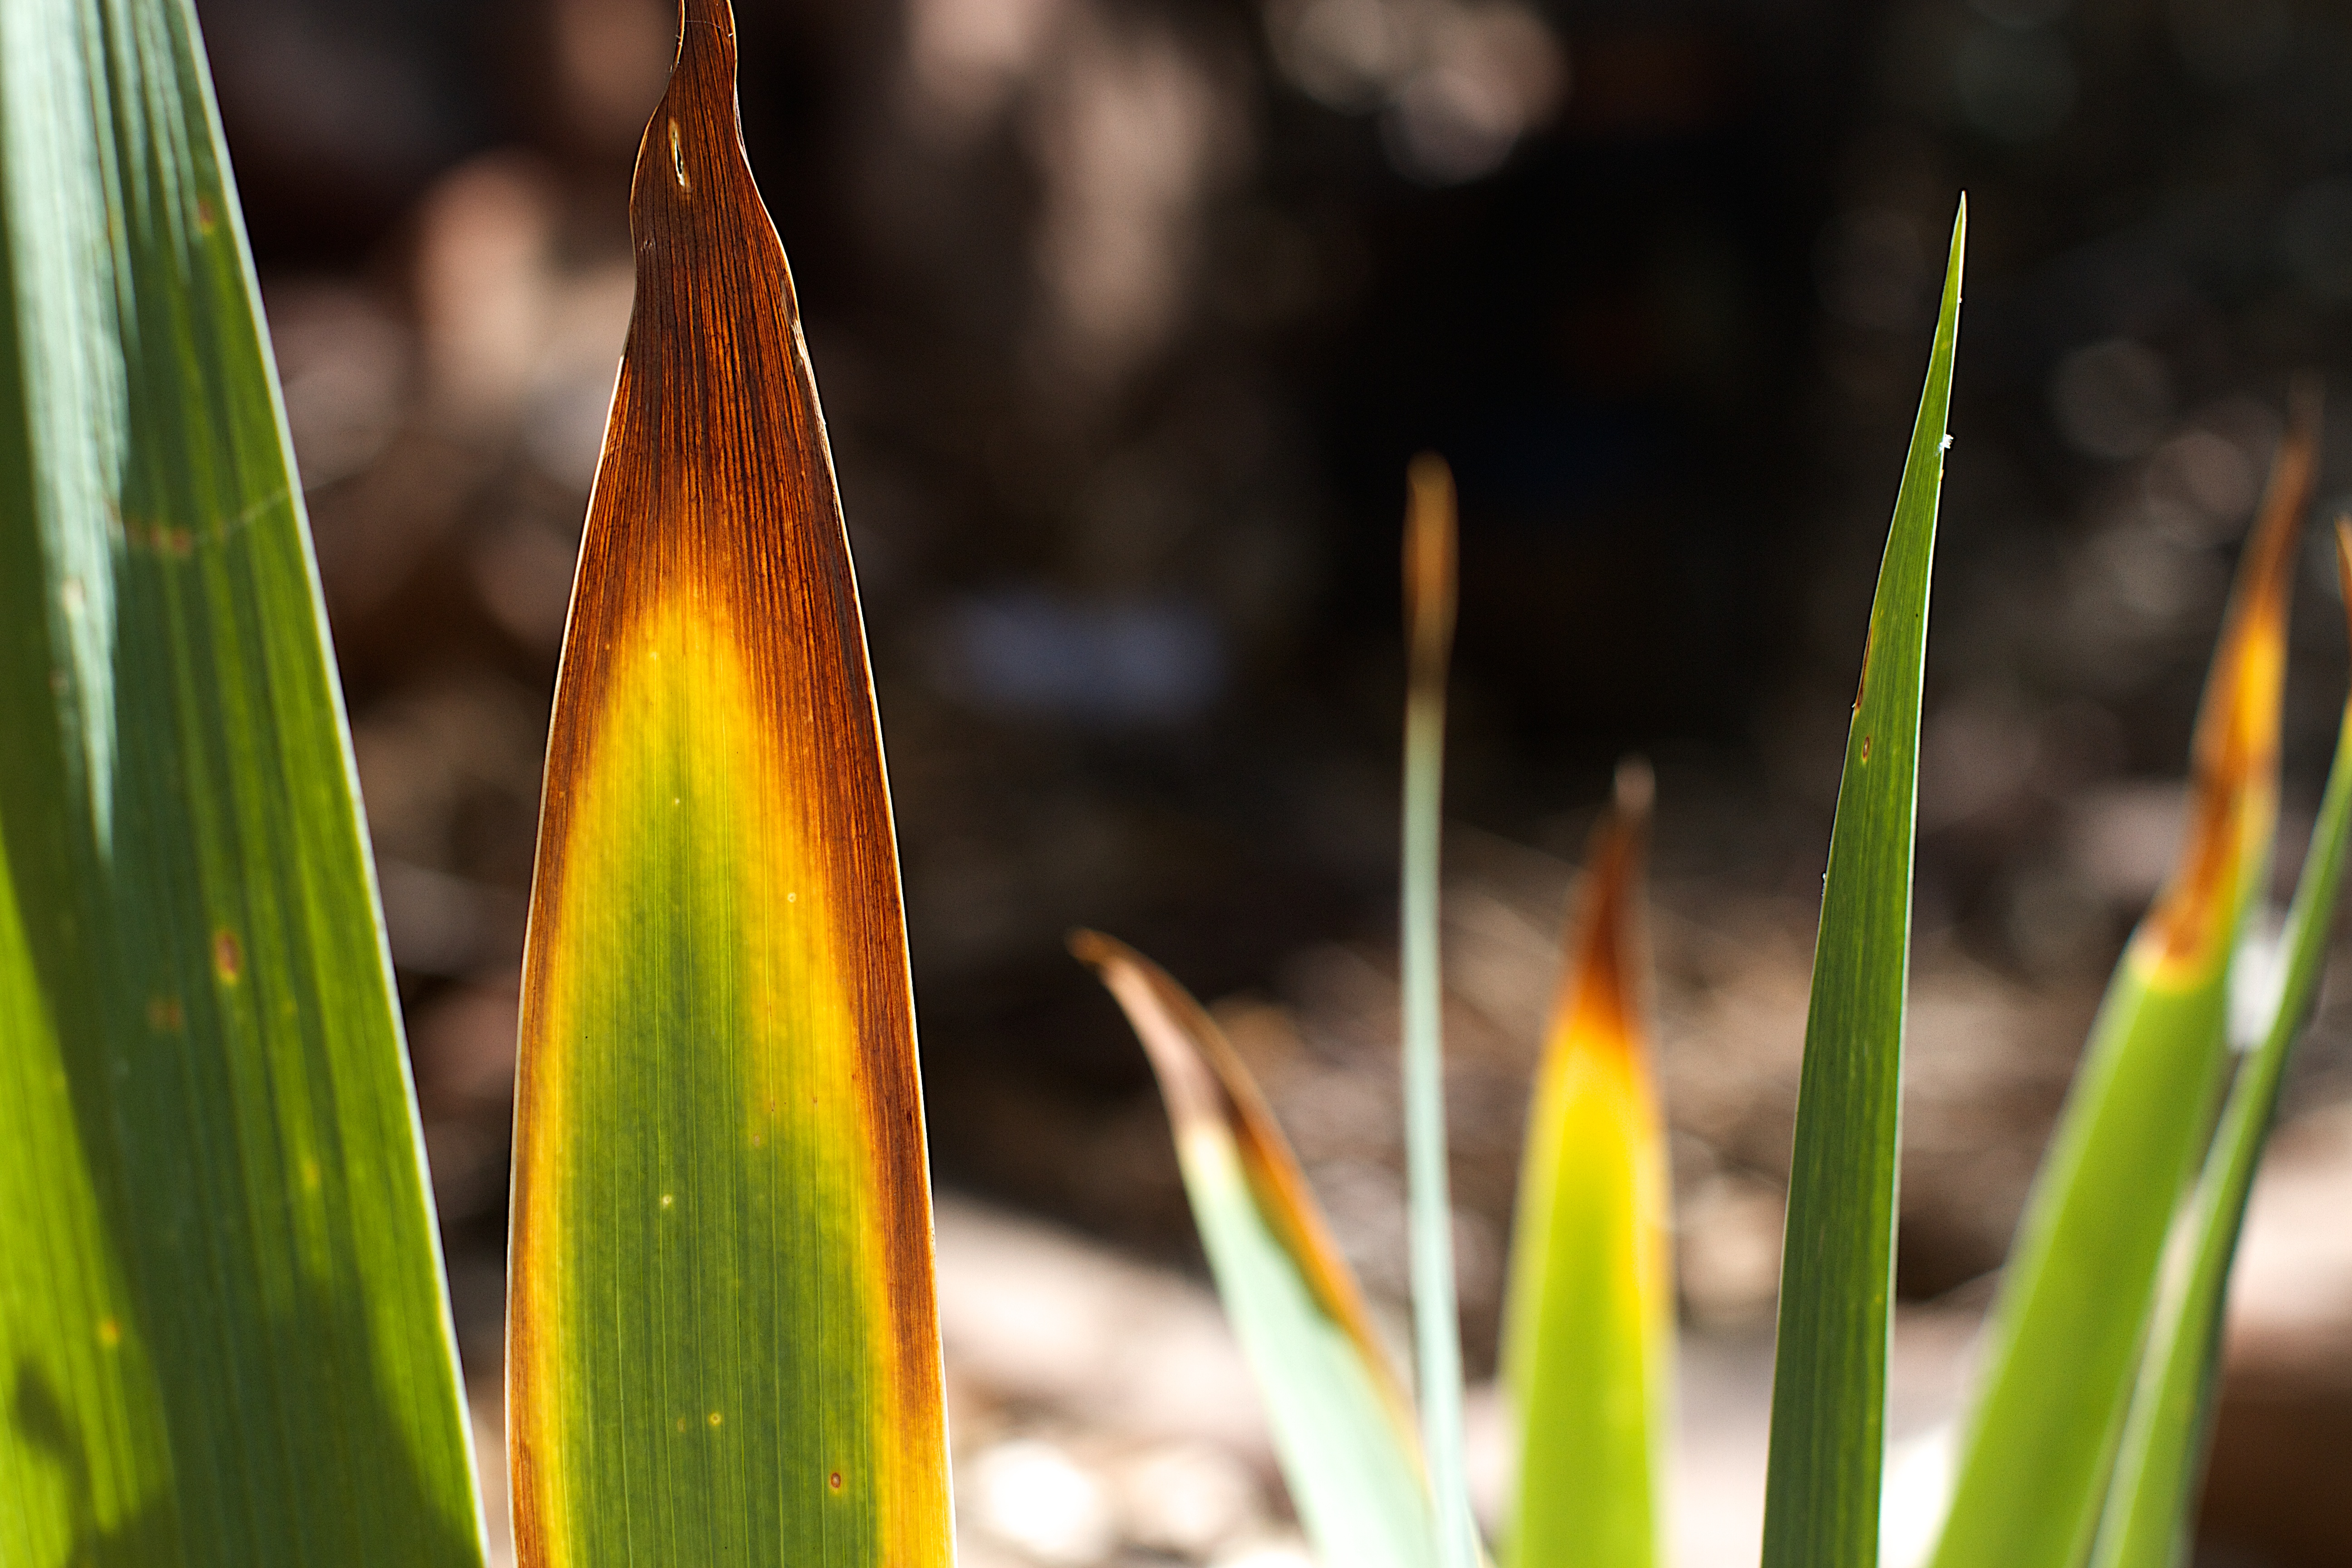
nature, grass, plant, sunlight, leaf, flower, green, botany, yellow, flora, close up, macro photography, flowering plant, grass family, plant stem, land plant